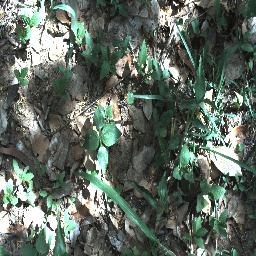
Label: negative